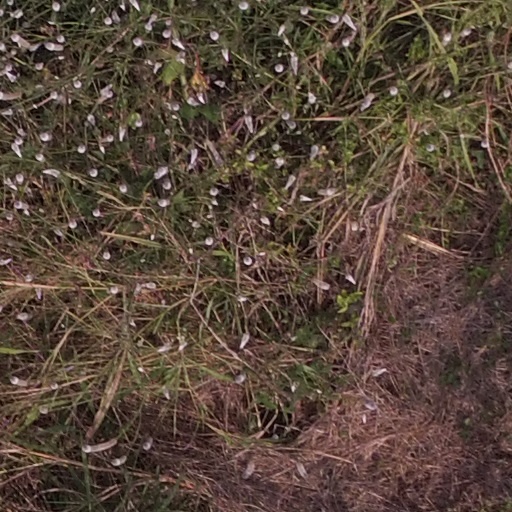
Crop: maize; corn